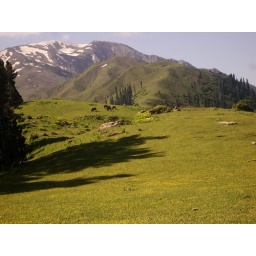
10101 feet above sea level..look at the ground...full of small yellow flowers